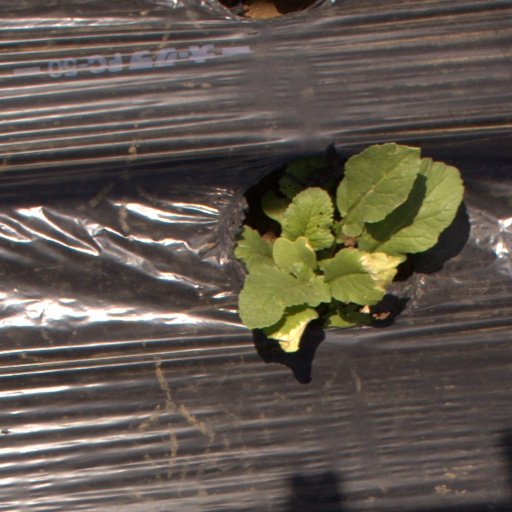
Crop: Jerusalem artichoke